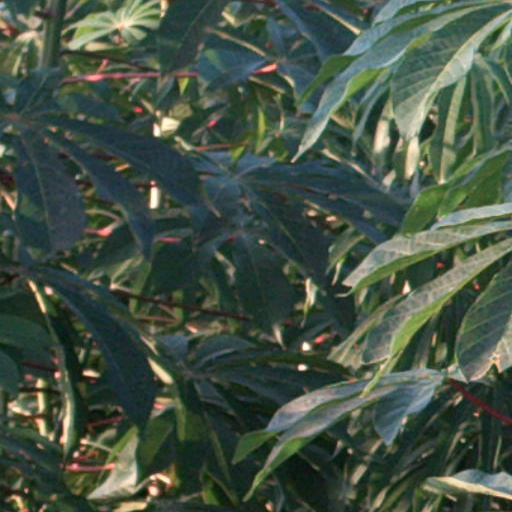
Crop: cassava